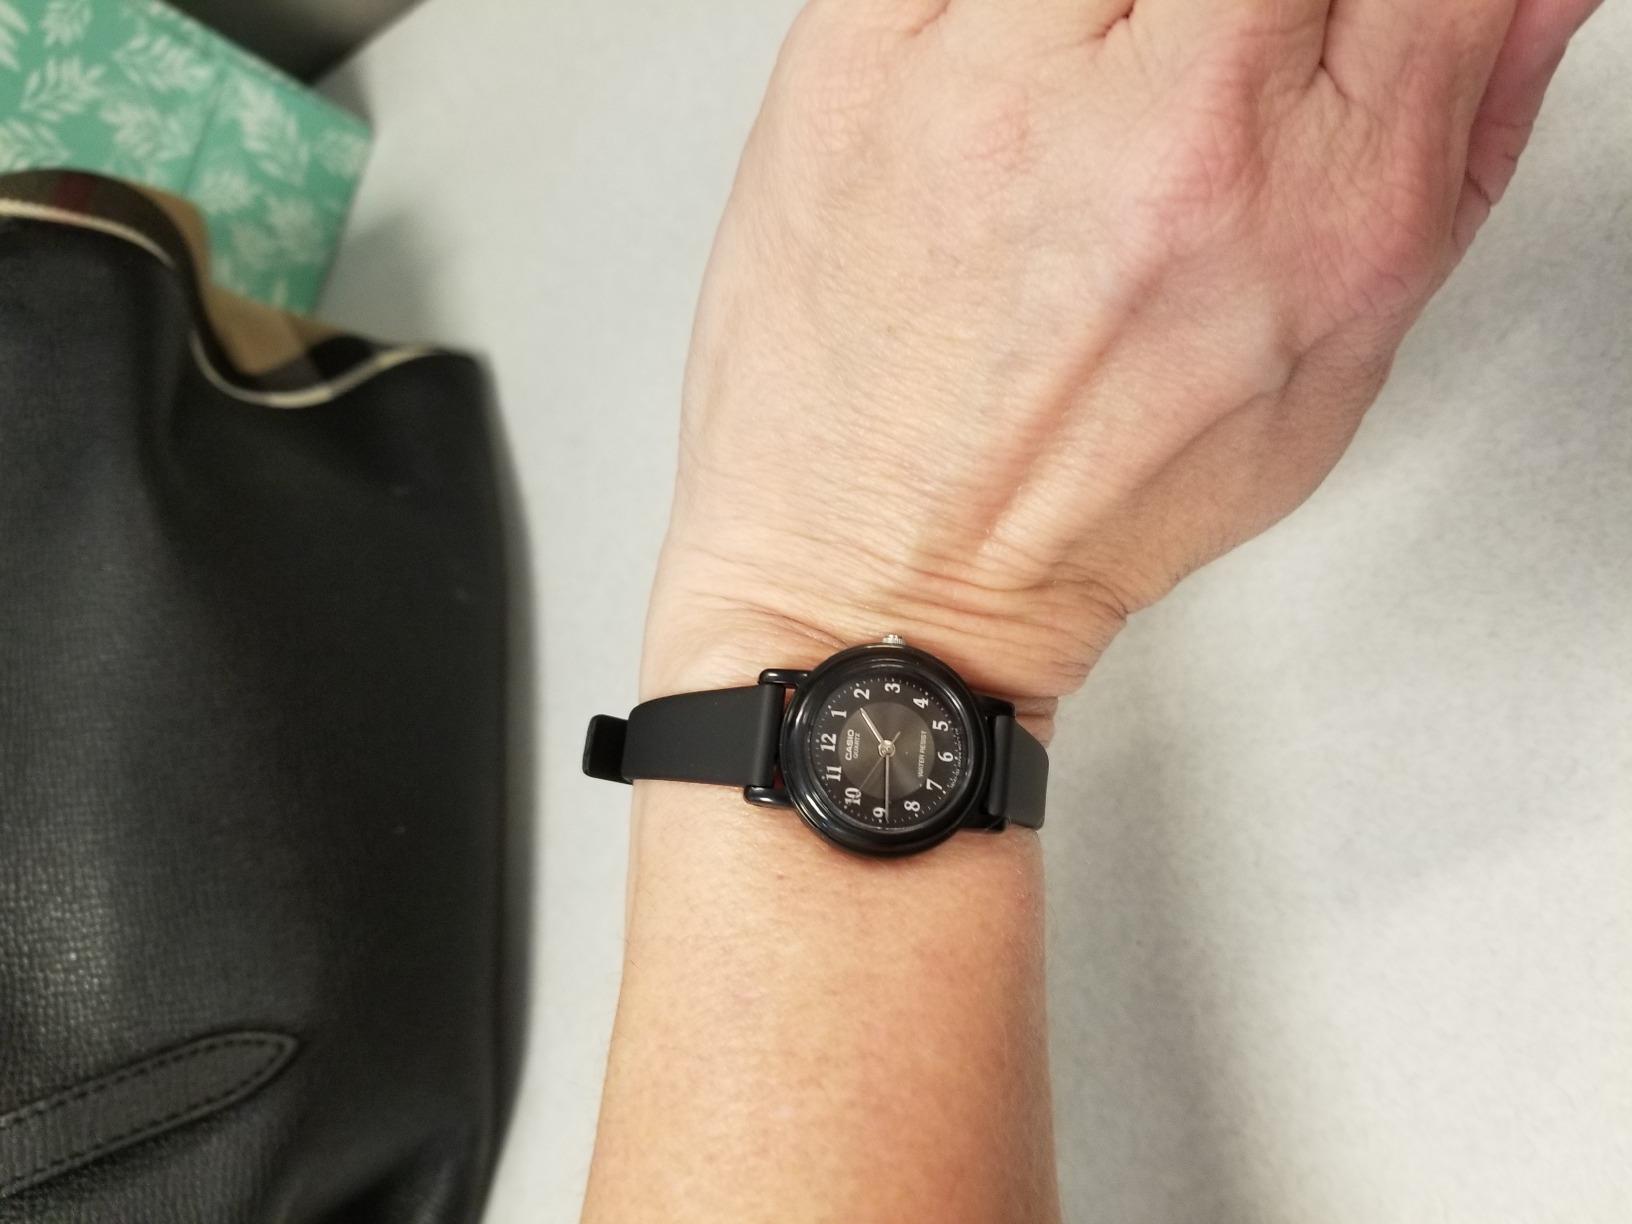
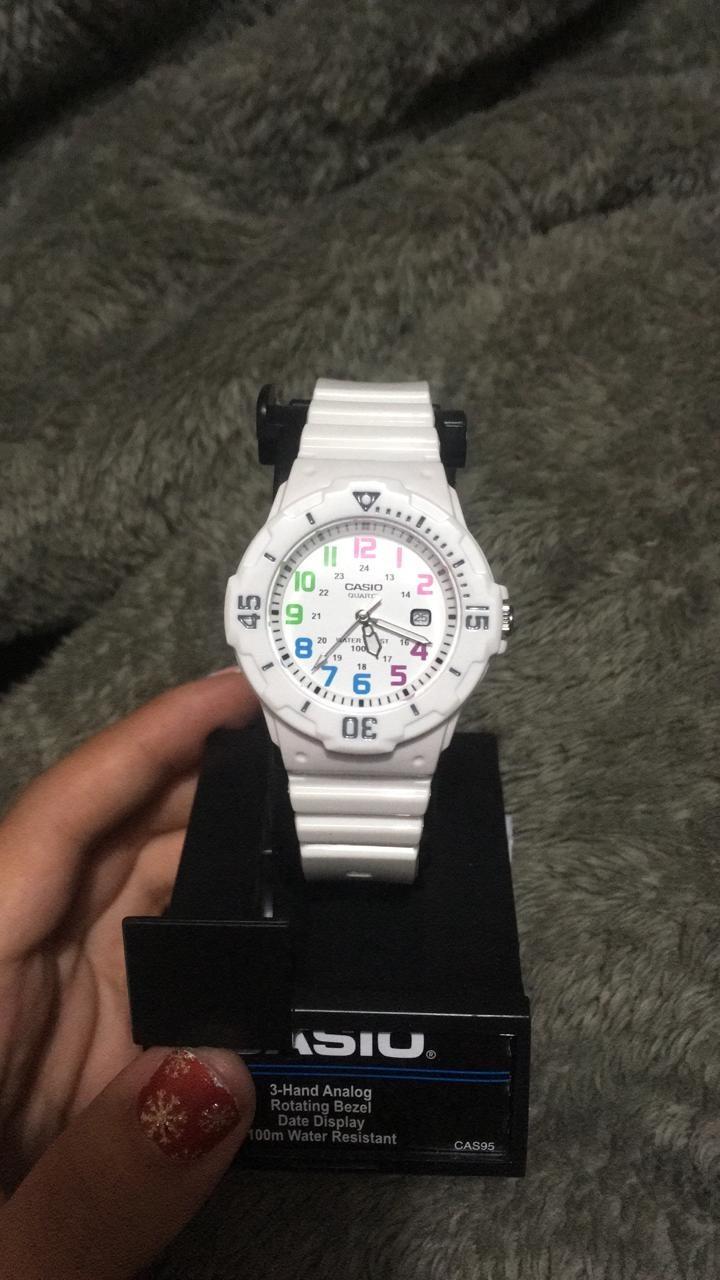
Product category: accessories_watch
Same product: no